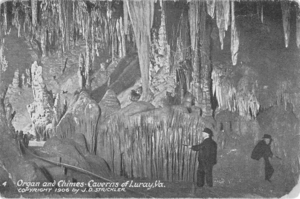
L'histoire de la musique est l'étude de l'évolution de tous les types de musiques de toutes les régions du monde et de tous les temps.